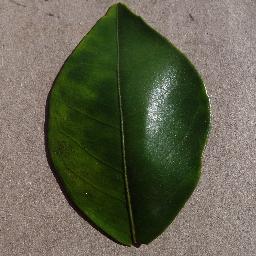
Label: Orange___Haunglongbing_(Citrus_greening)